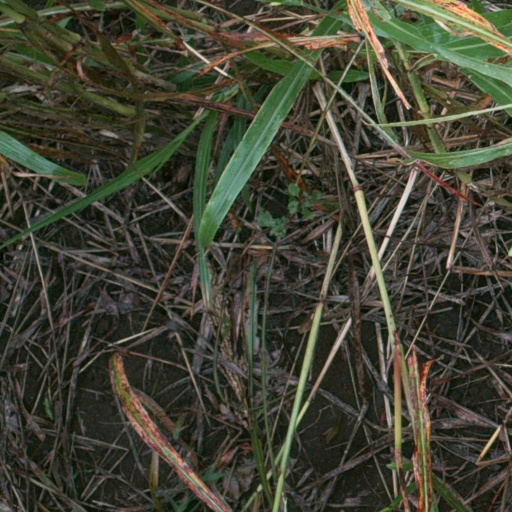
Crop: sorghum